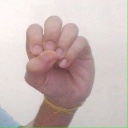
अक्षर: उ